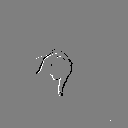
ASL letter: j